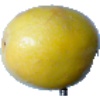
Label: Maracuja 1